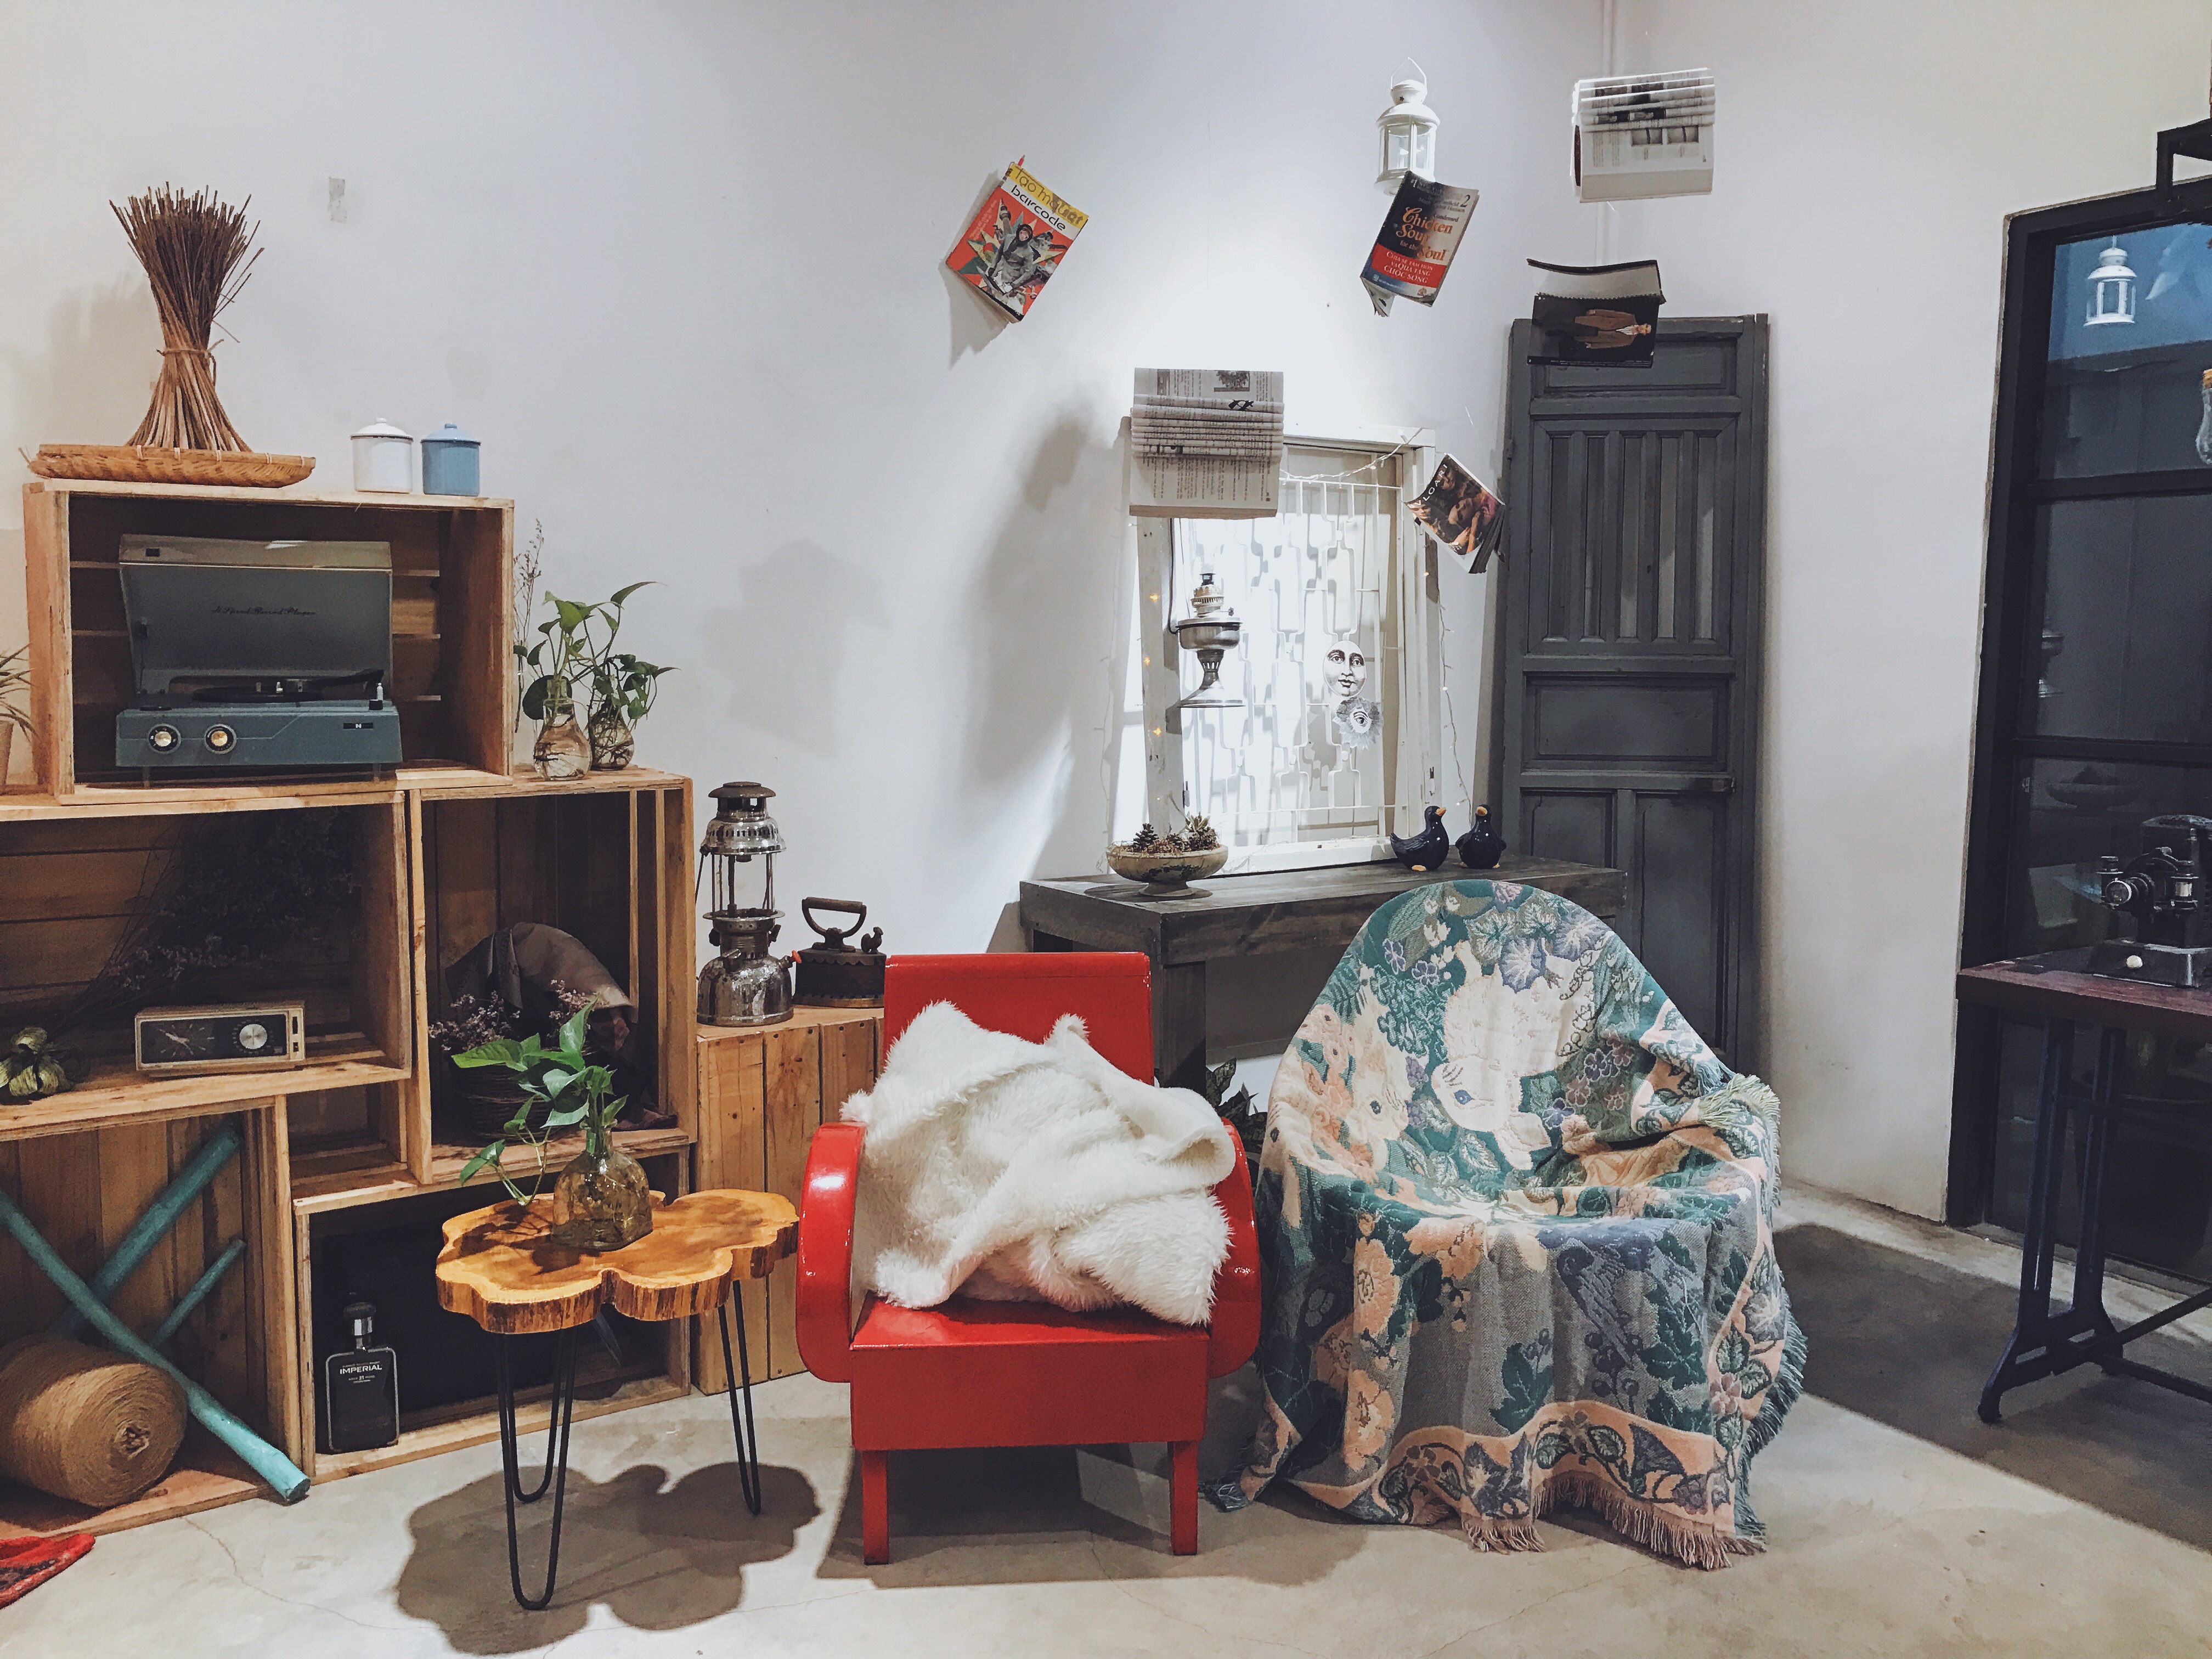
home, living room, furniture, room, interior design, art, tourist attraction